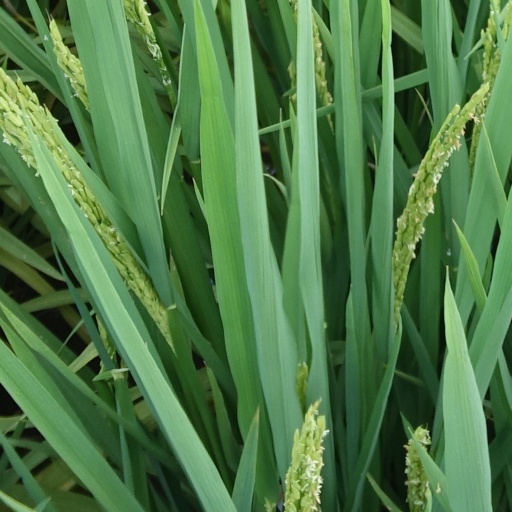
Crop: rice